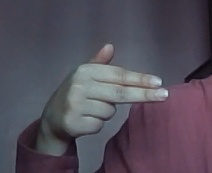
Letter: ghain